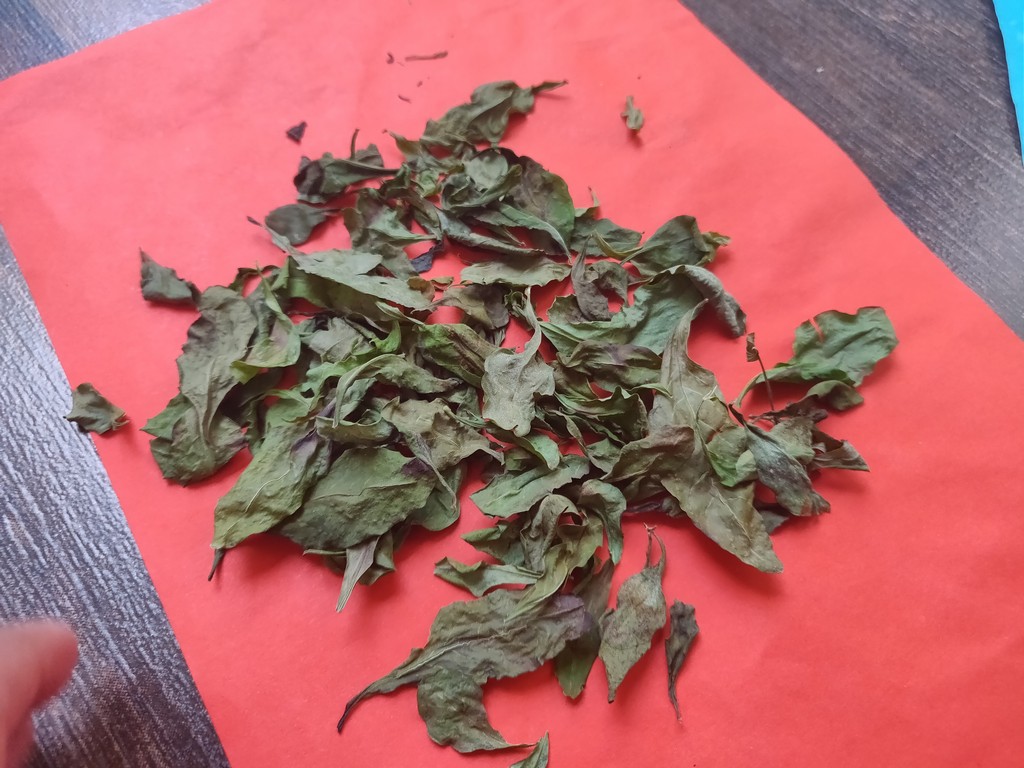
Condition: Dried
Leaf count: multiple
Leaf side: unknown